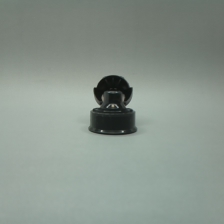
Color: black
Cap type: flip-top cap